Jenna Bush Hager

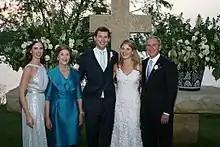
Barbara Bush (left), Laura Bush, newlyweds Henry and Jenna Hager, and George W. Bush shortly after the wedding ceremony on May 10, 2008, at the Prairie Chapel Ranch near Crawford, Texas

Bush met Henry Chase Hager during the 2004 presidential campaign. They became engaged in August 2007. Before proposing, Hager asked President Bush for permission to marry his daughter. Their relationship became public when the two appeared together at a White House dinner for the Prince of Wales and his new wife the Duchess of Cornwall (now King Charles III and Queen Camilla) in November 2005. Henry Hager attended St. Christopher's School, in Richmond, Virginia, and he holds an MBA from the Darden Graduate School of Business Administration at the University of Virginia. He worked as a U.S. Department of Commerce aide, for Carlos Gutierrez, and as a White House aide, for Karl Rove. He is the son of former Virginia Republican Party Chairman John H. Hager, who previously served as Lieutenant Governor of Virginia and as the U.S. Department of Education Assistant Secretary, under George W. Bush. The wedding took place during a private ceremony, on May 10, 2008, at her parents' Prairie Chapel Ranch, near Crawford, Texas. Henry and Jenna Hager have three children.